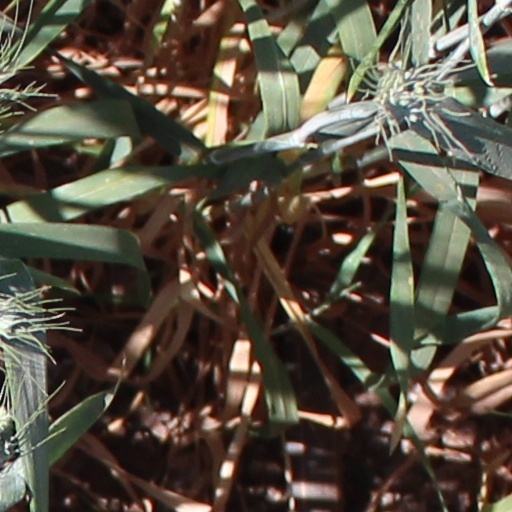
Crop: wheat